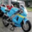
Label: motorcycle